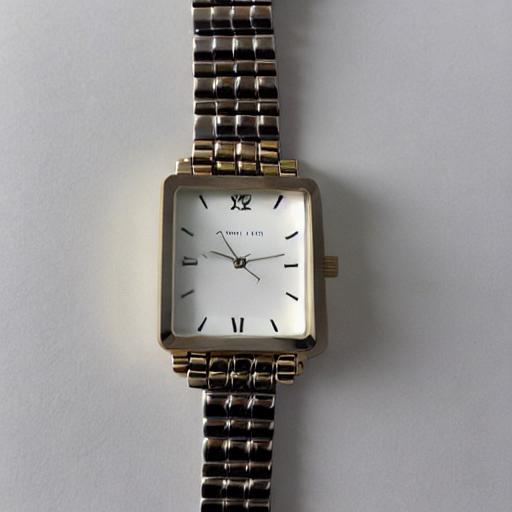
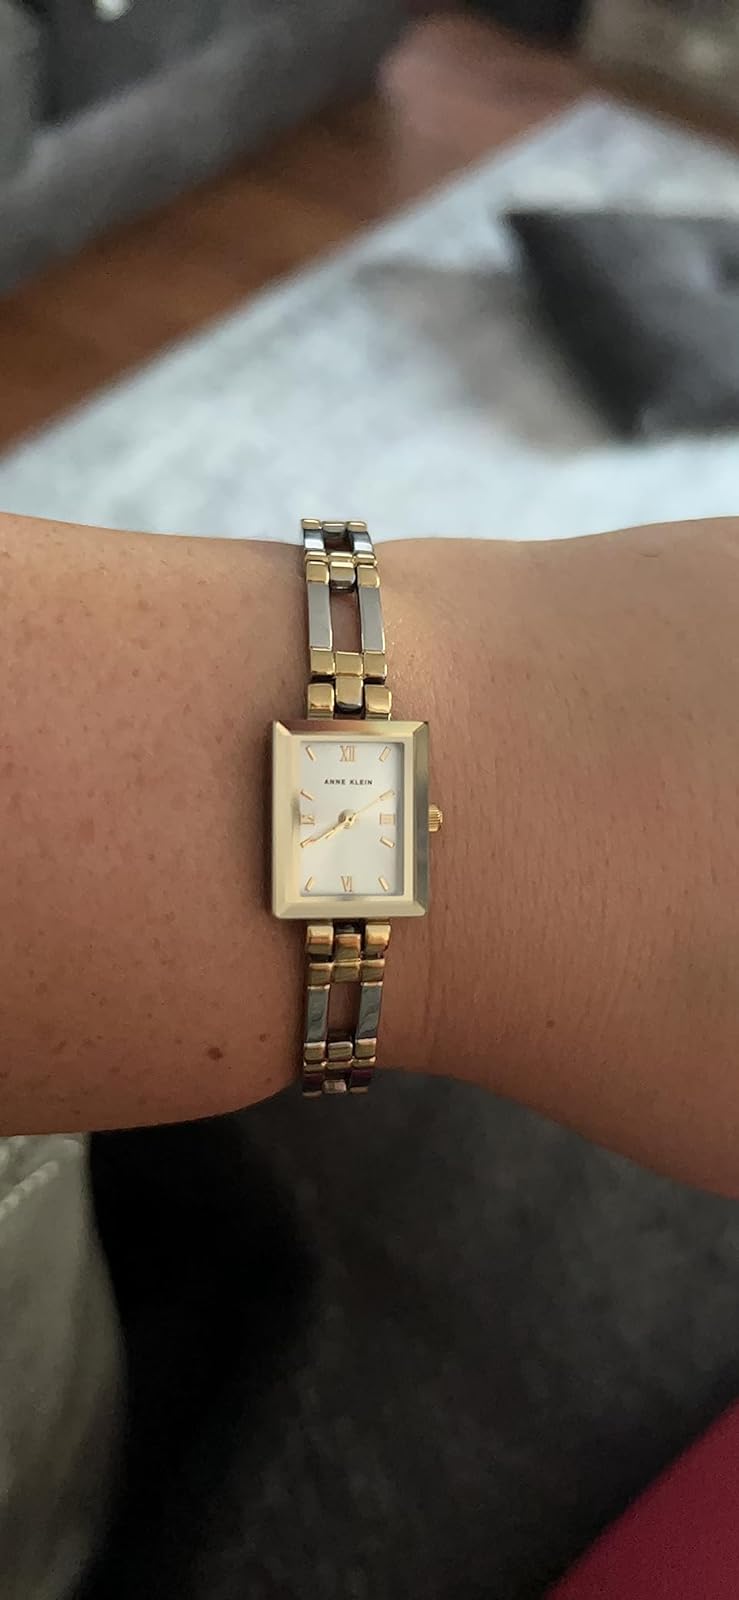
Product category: accessories_watch
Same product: no